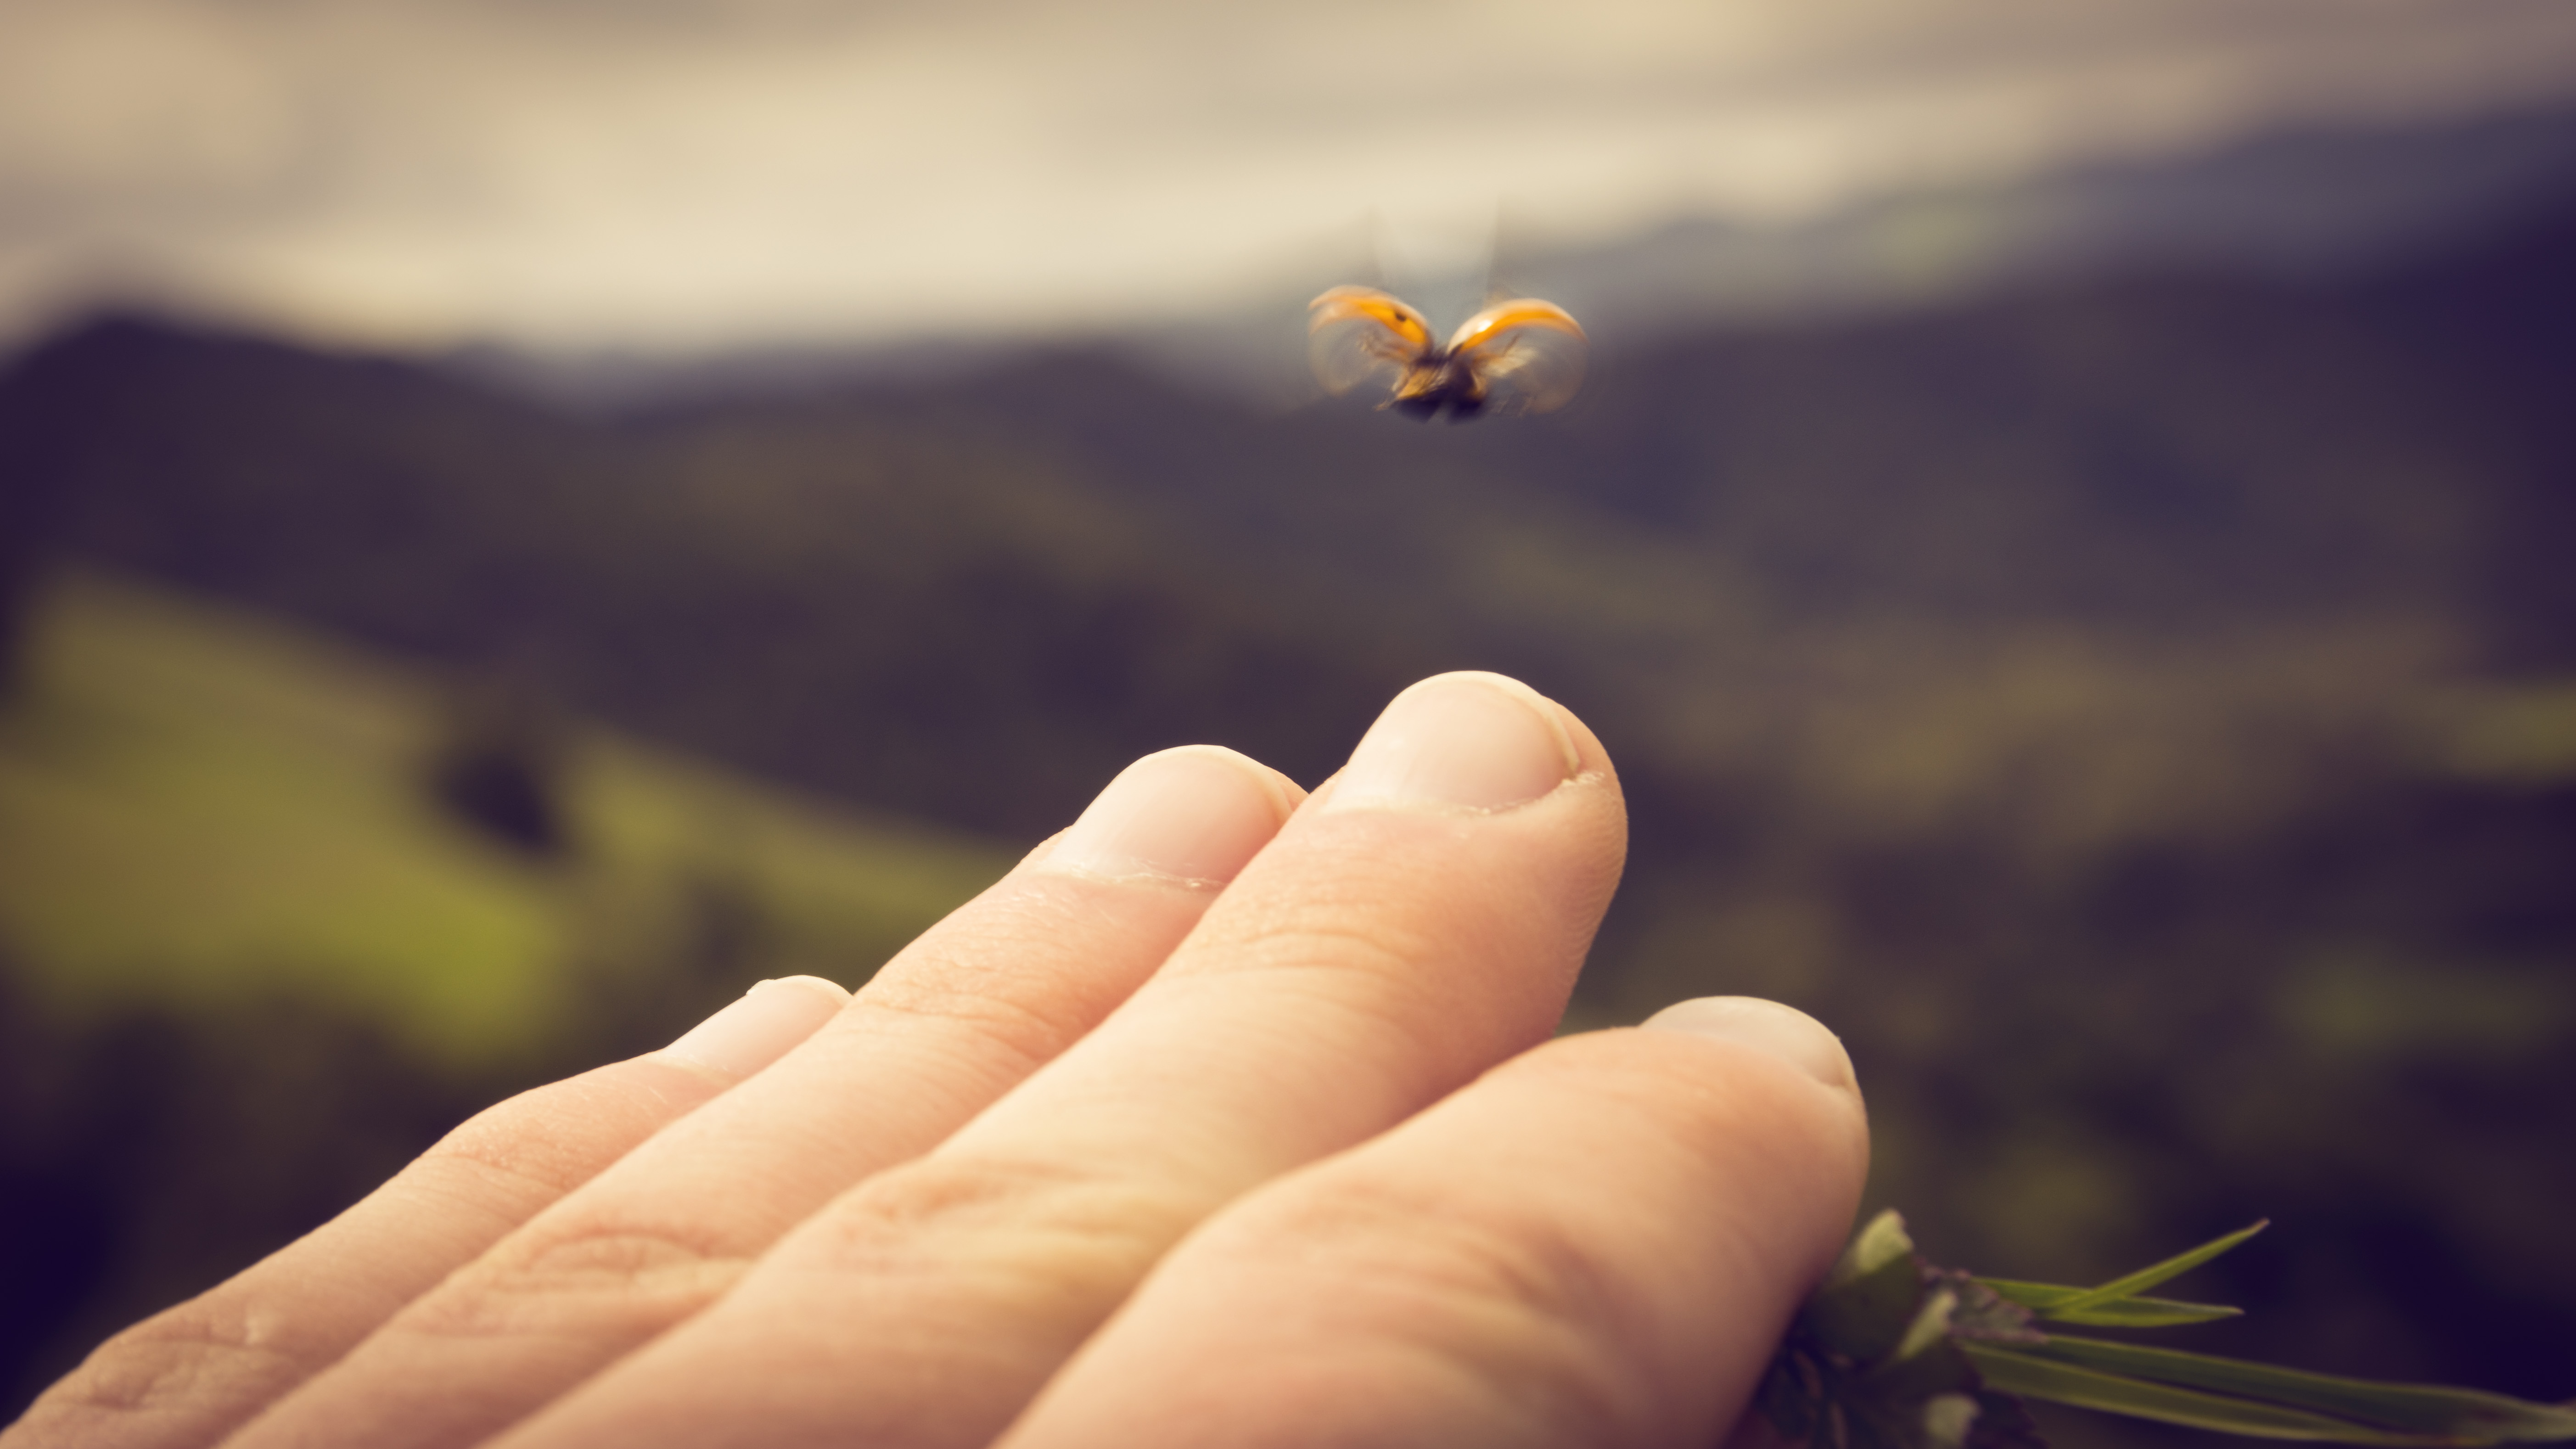
hand, light, photography, sunlight, morning, leaf, flower, finger, yellow, close up, macro photography, atmosphere of earth